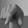
ASL letter: Q